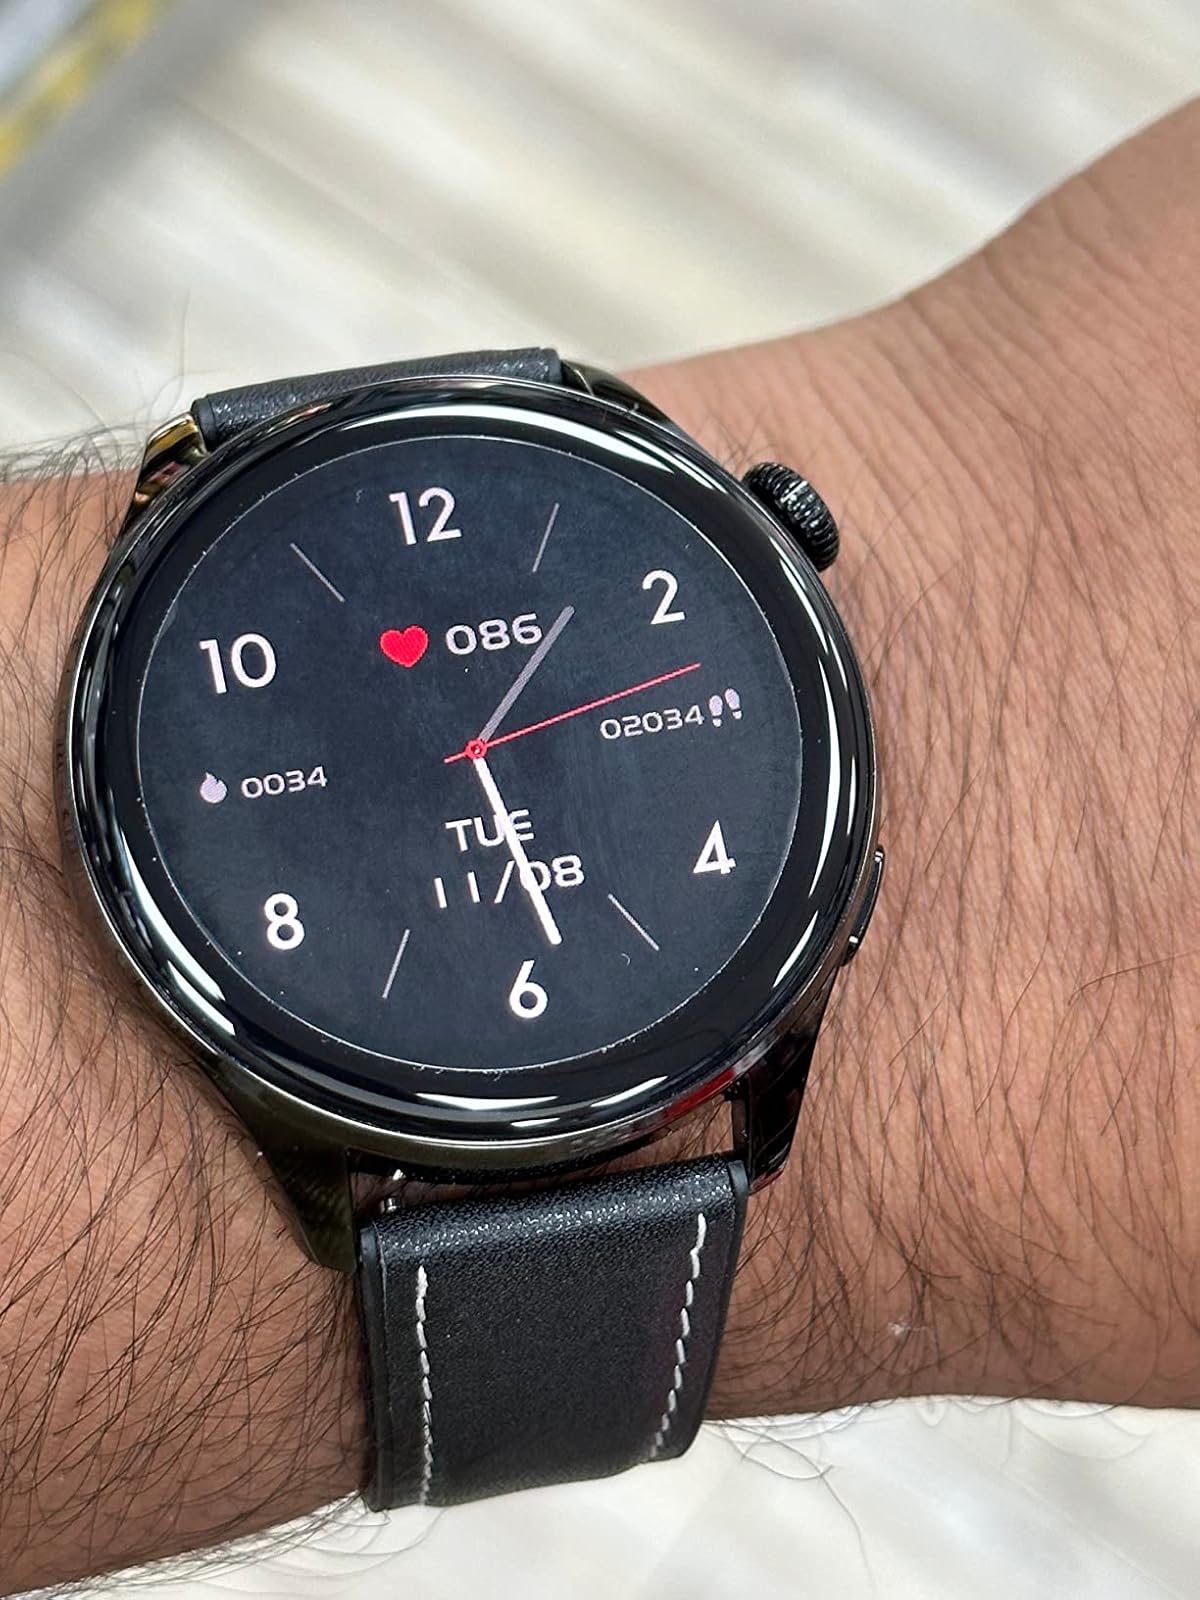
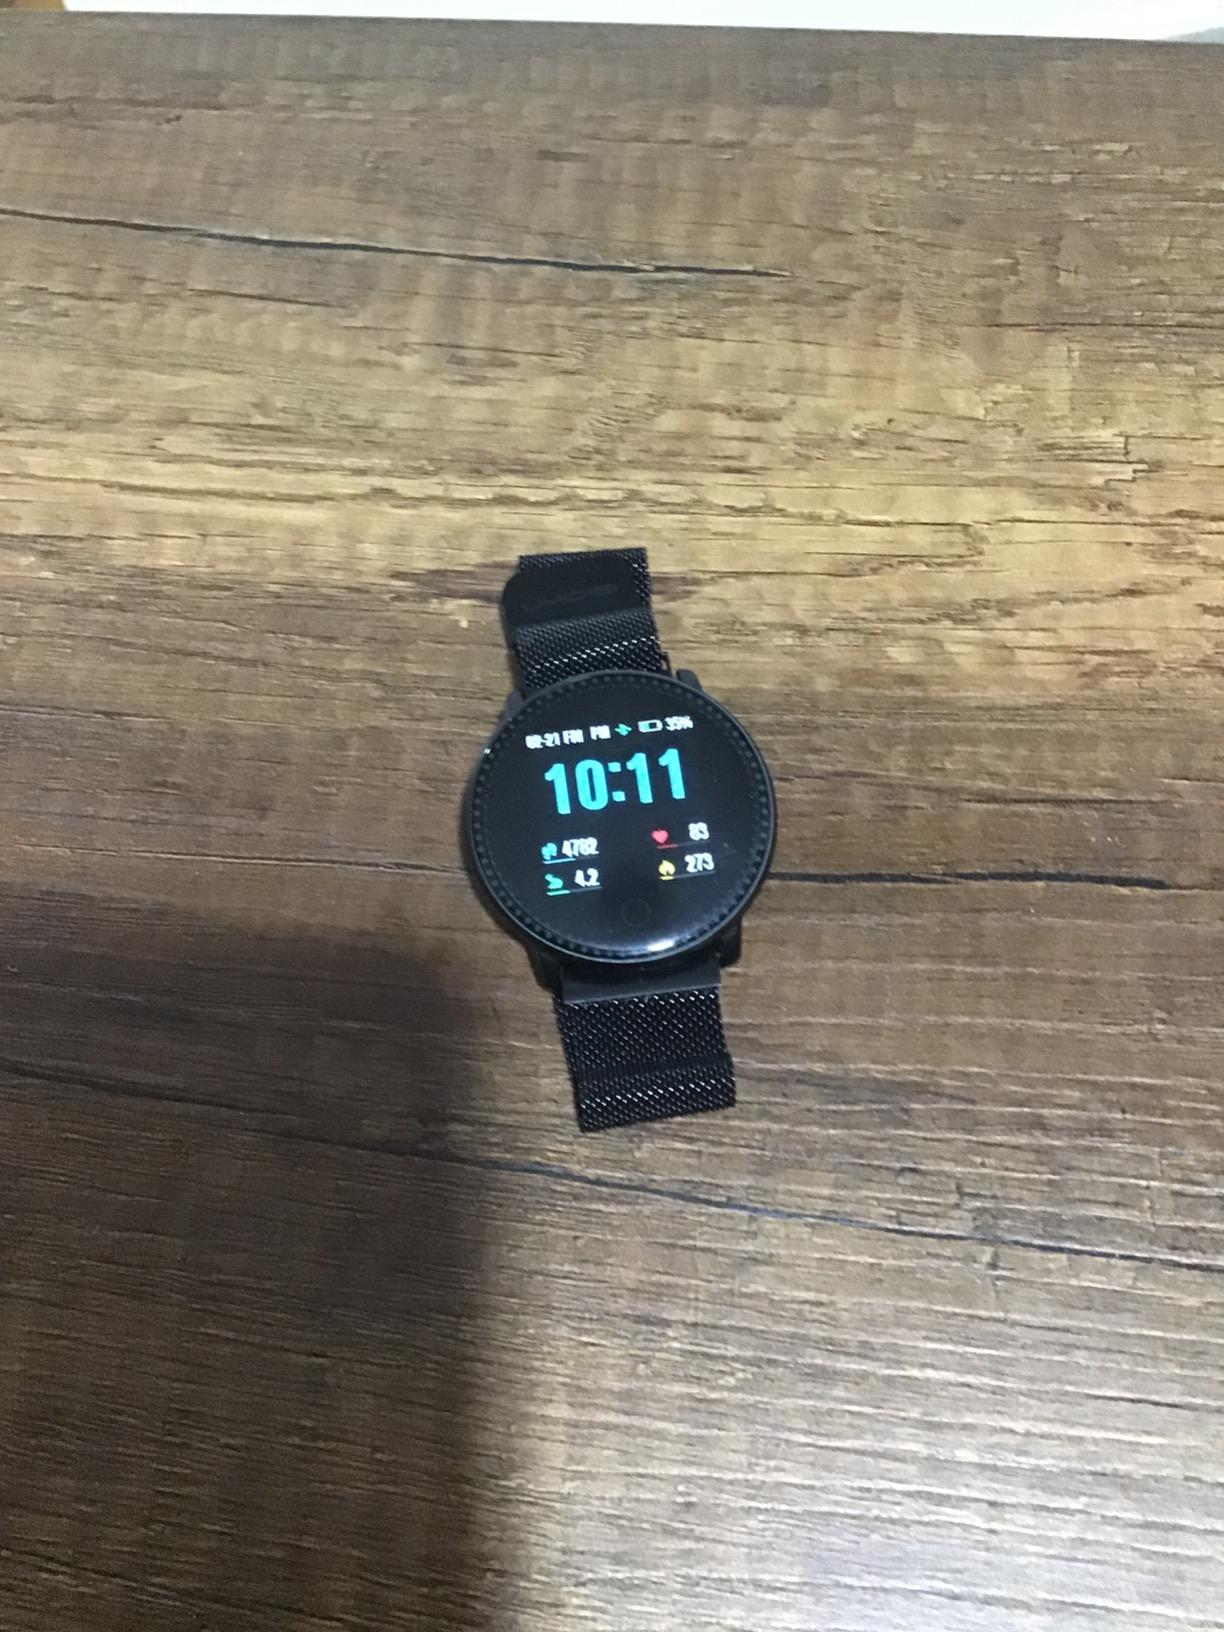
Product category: smartwatch
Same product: no